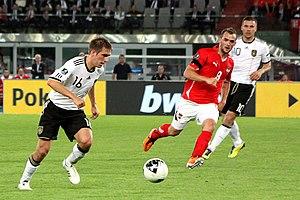
Philipp Lahm, né le 11 novembre 1983 à Munich, est un ancien footballeur international allemand évoluant au poste de défenseur latéral ou de milieu défensif central du début des années 2000 à la fin des années 2010.